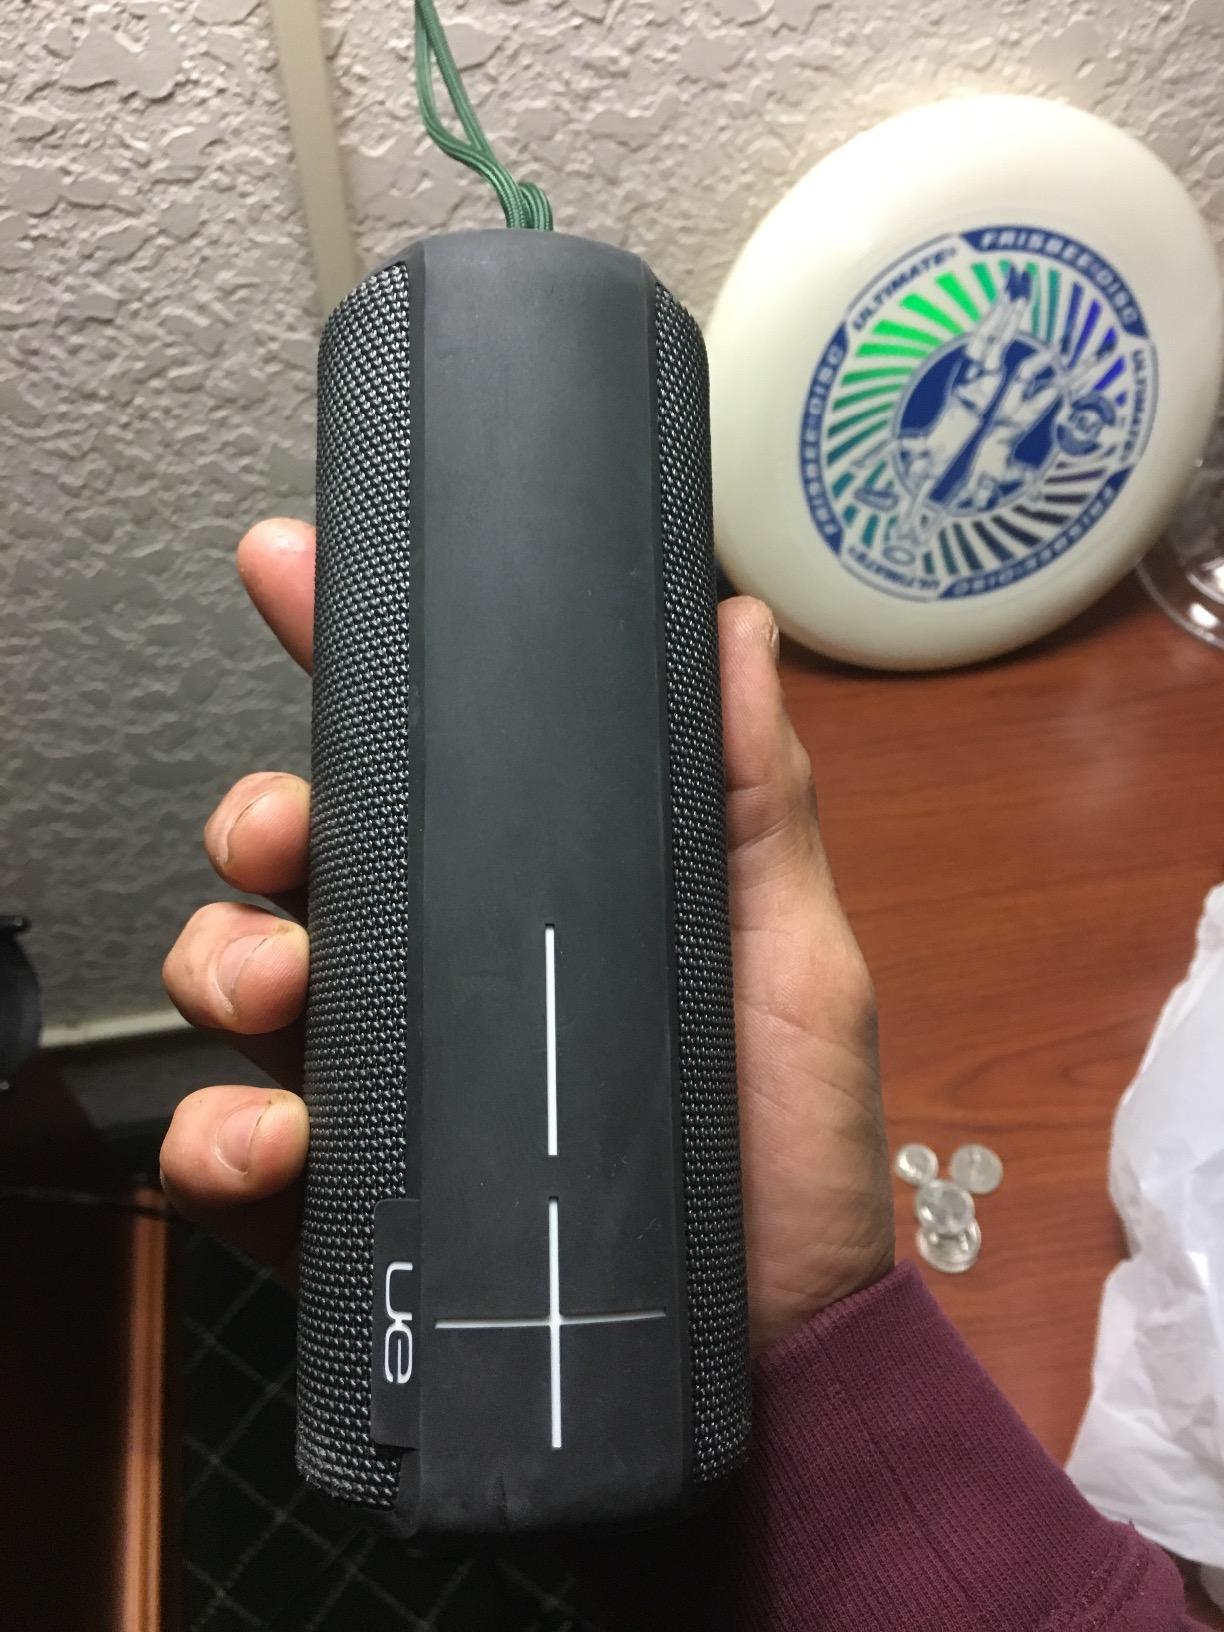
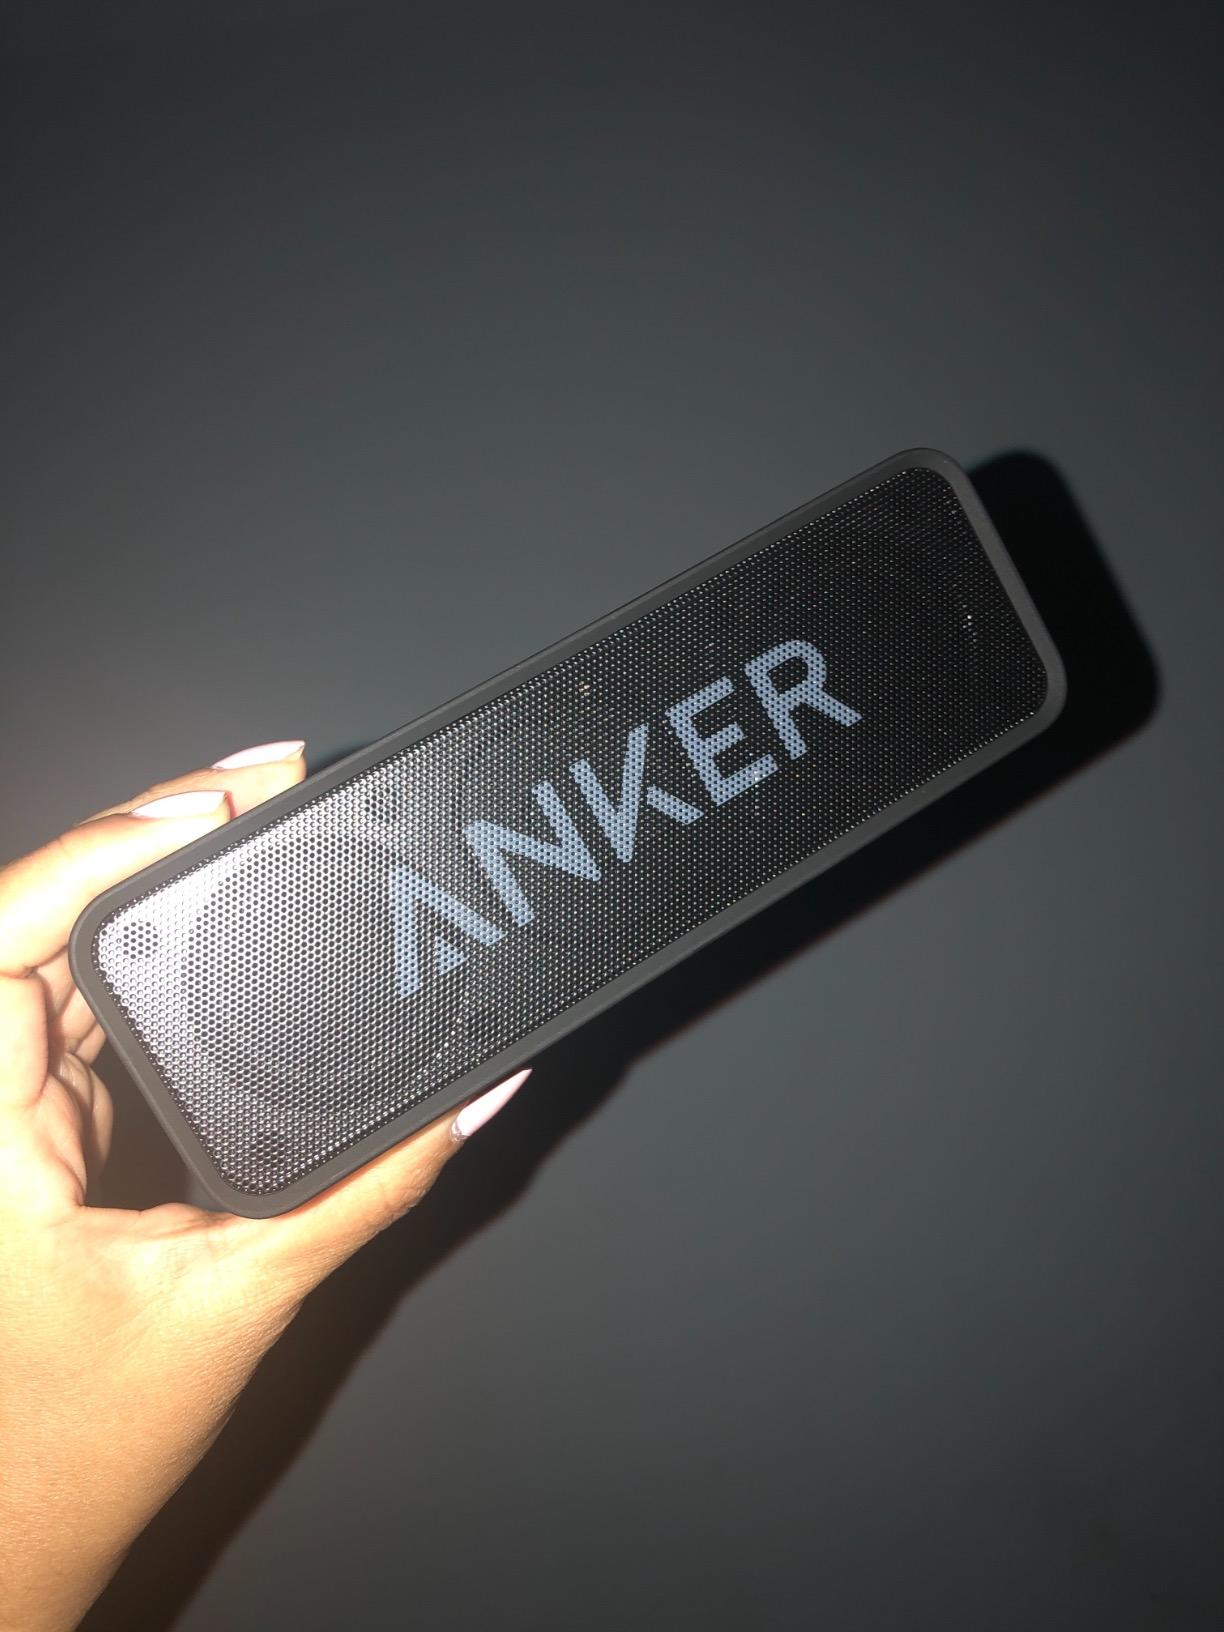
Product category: speaker
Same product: no